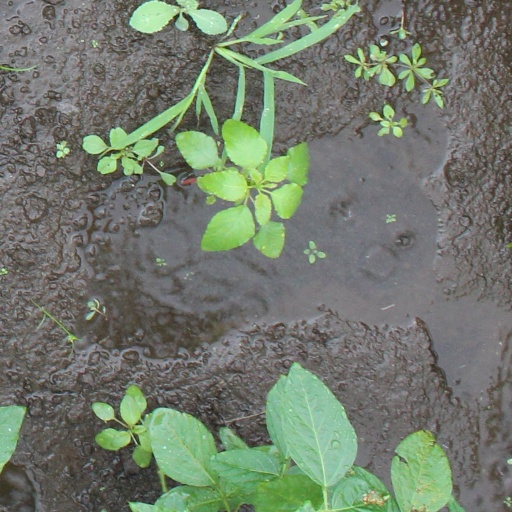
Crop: soybean